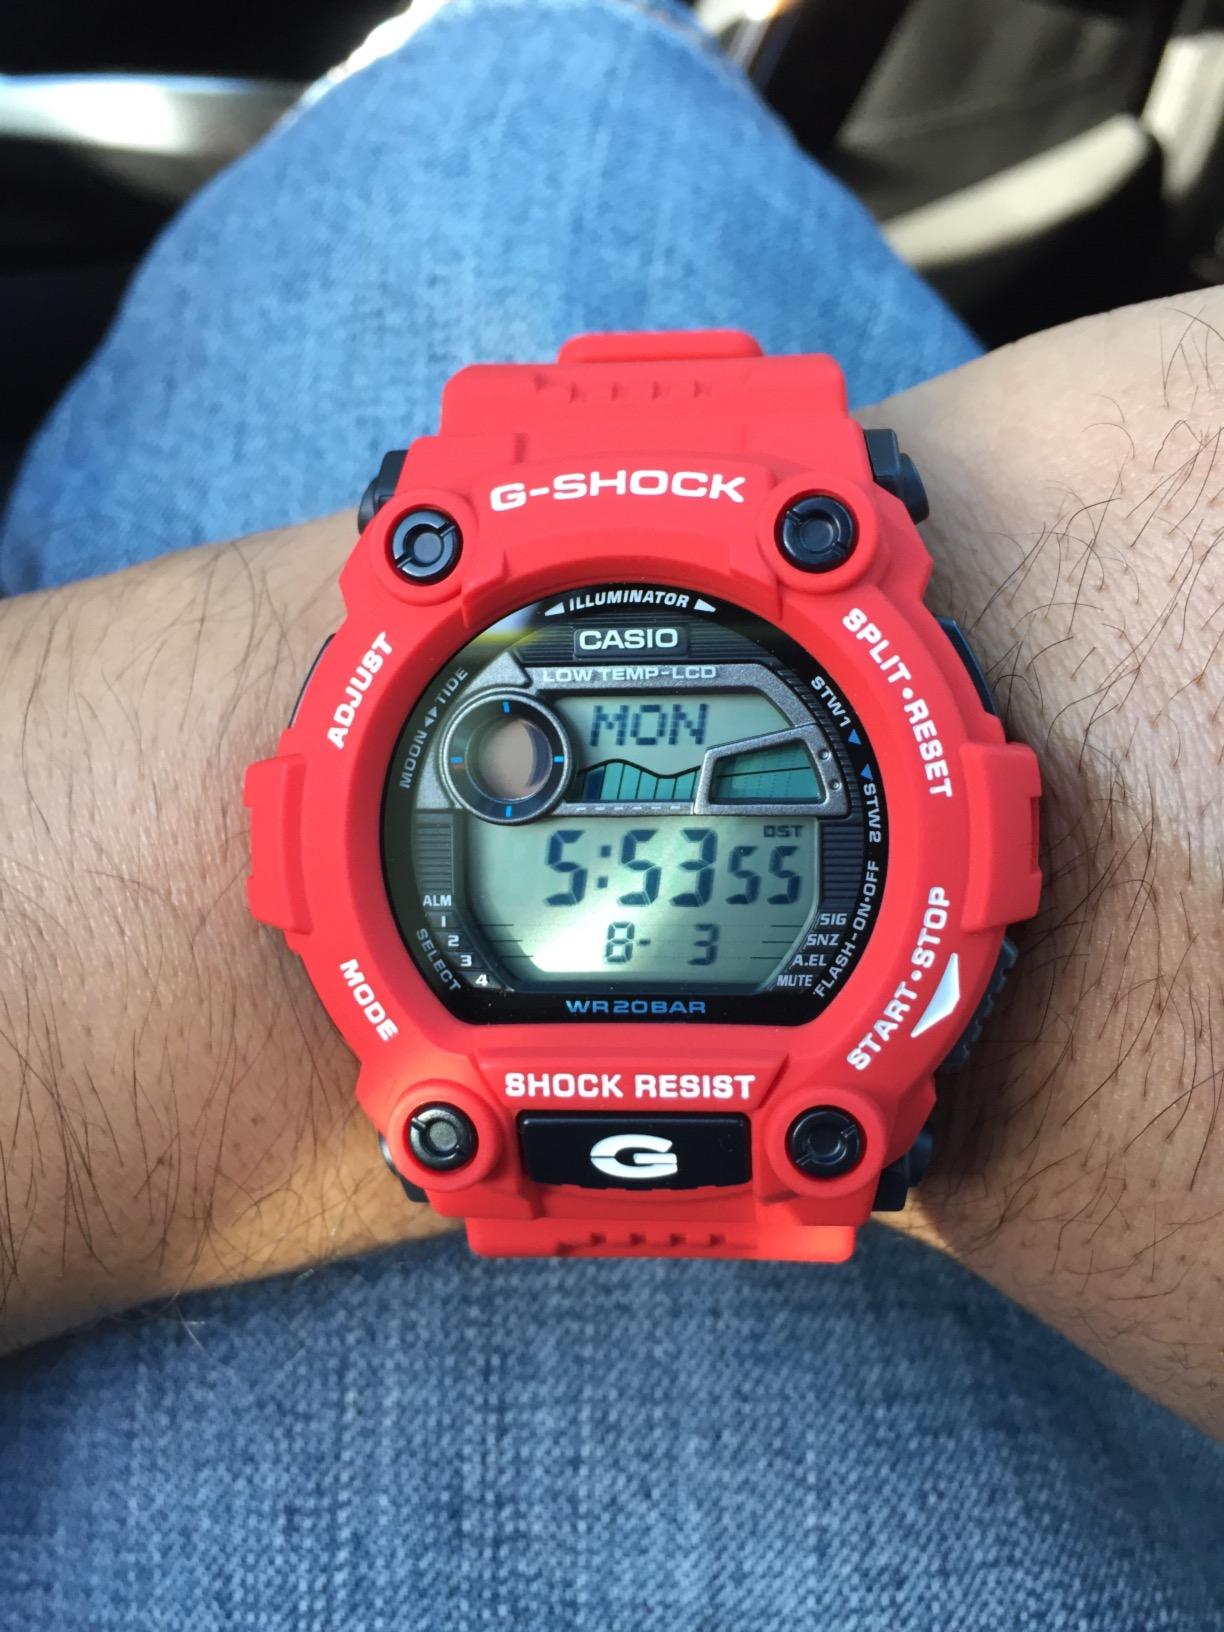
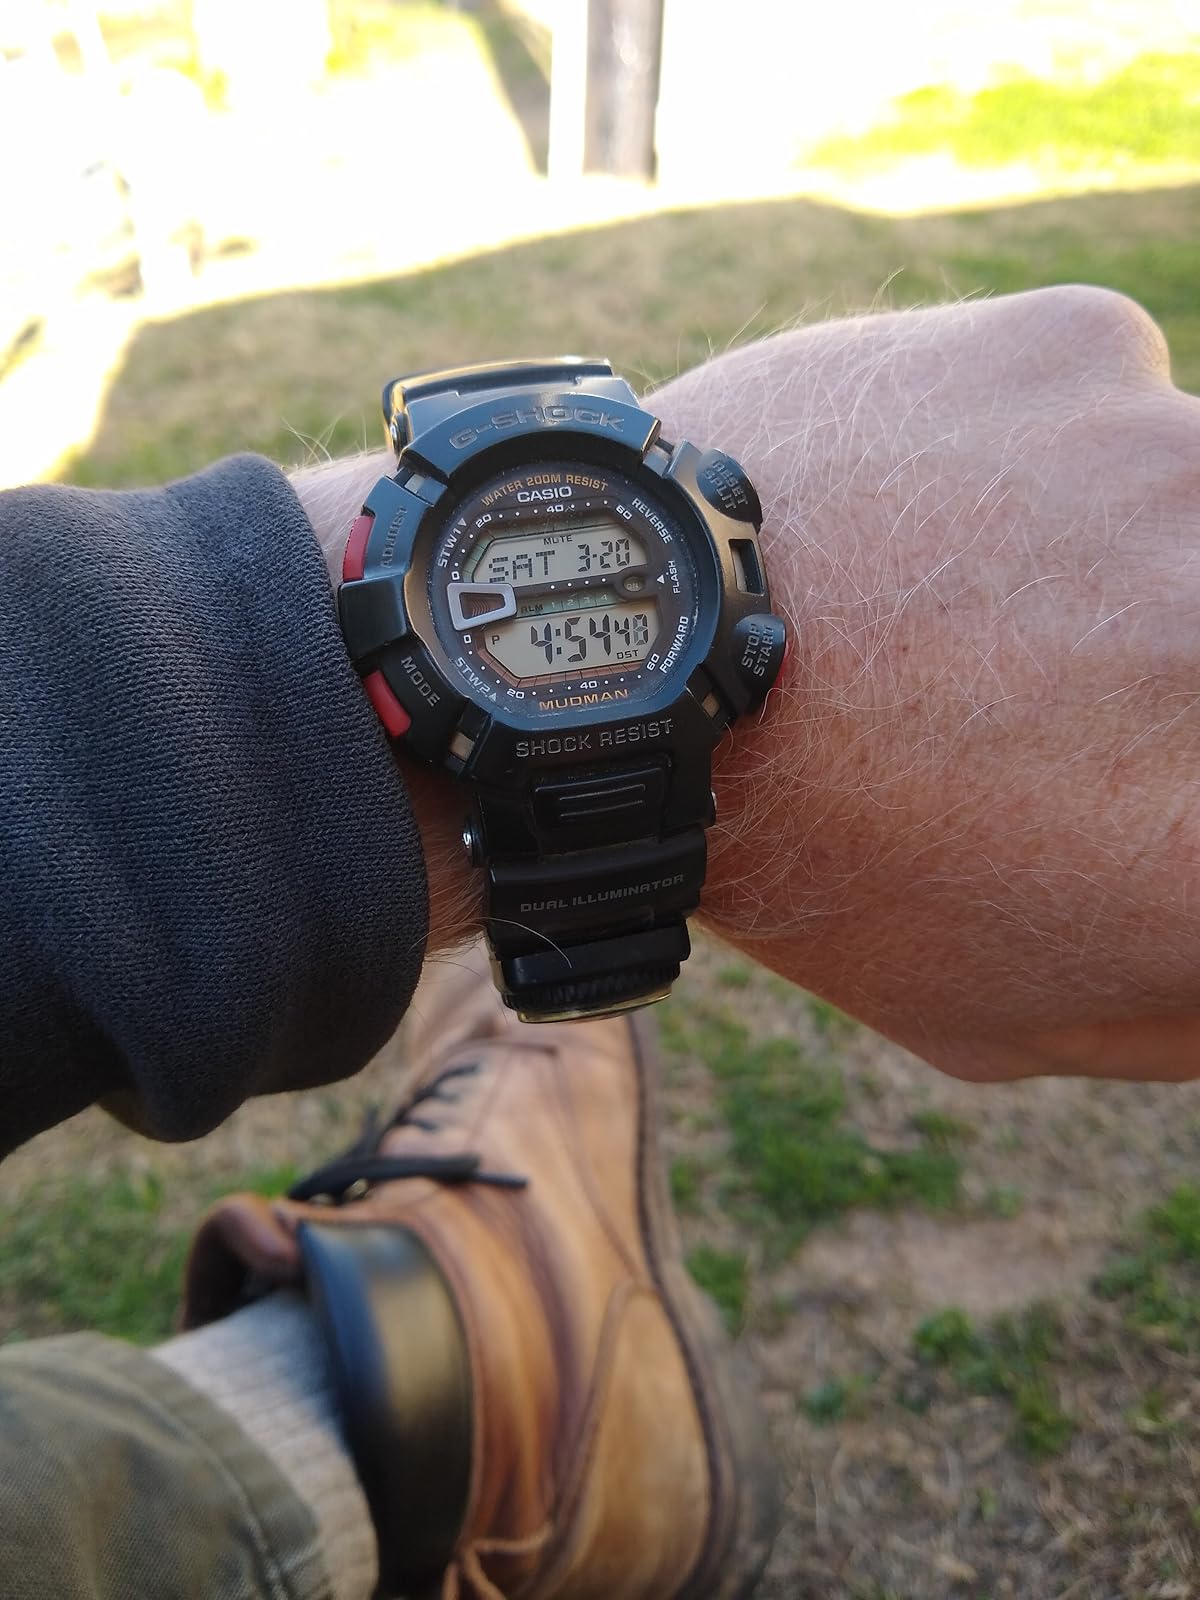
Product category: accessories_watch
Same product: no